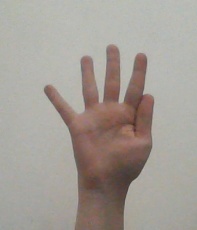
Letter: sheen